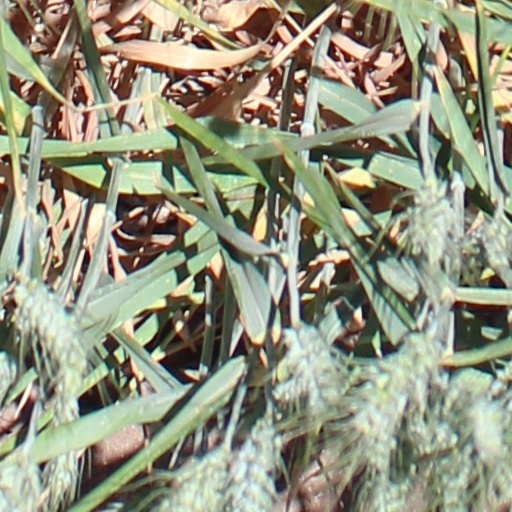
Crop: wheat